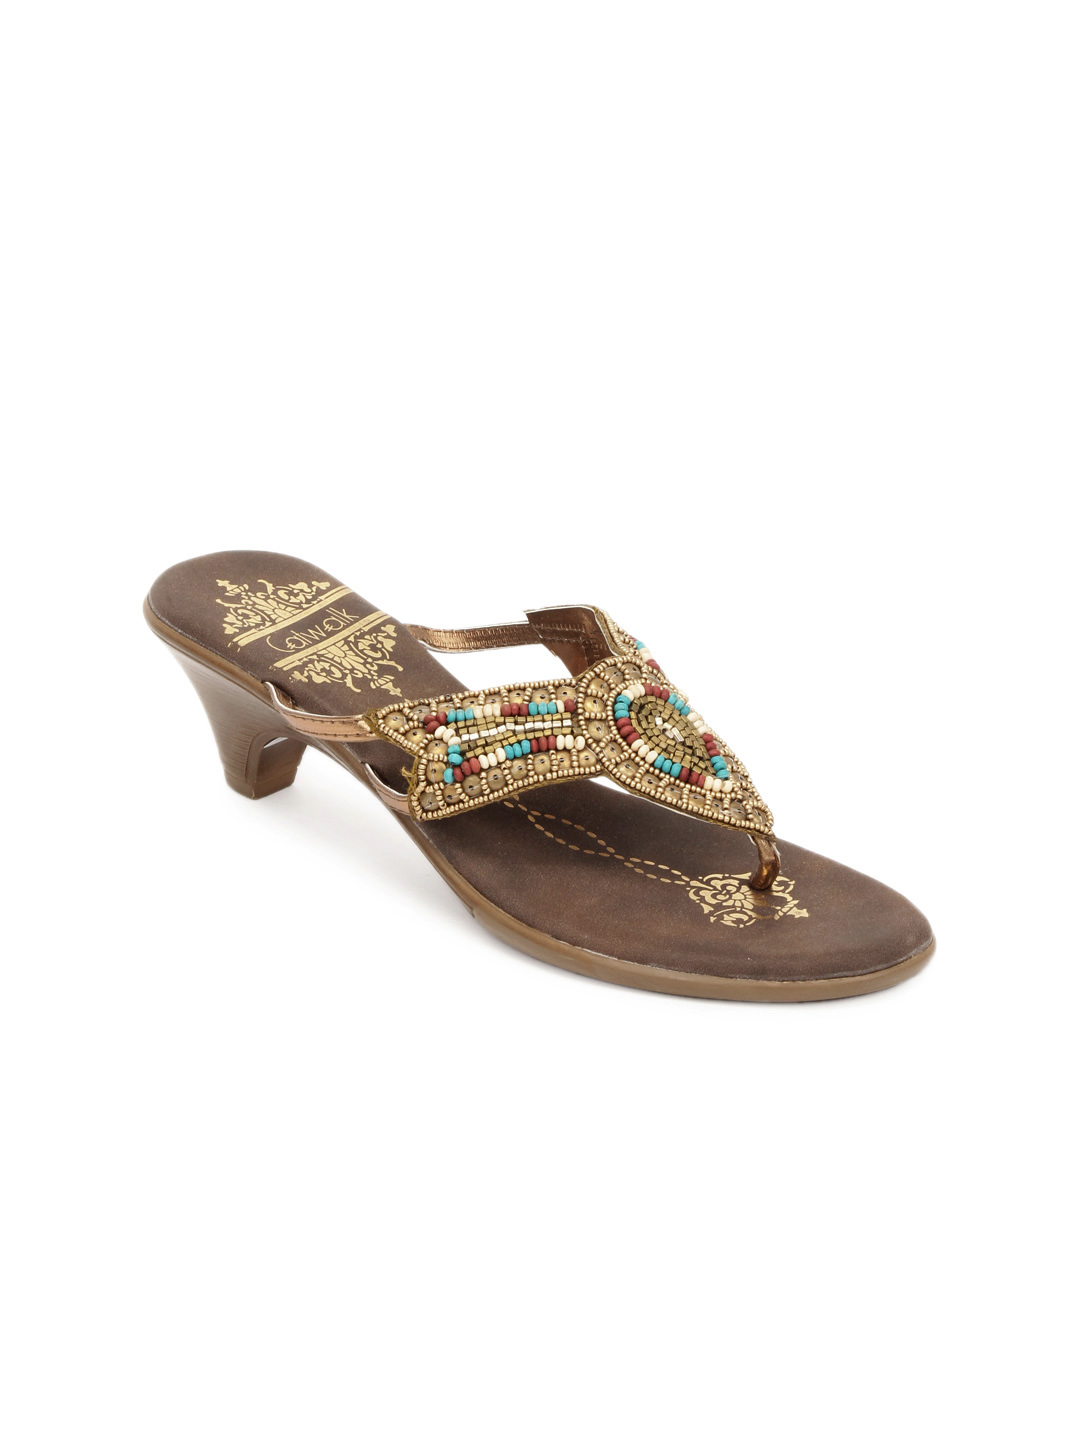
Catwalk Women Brown Heels
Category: Footwear / Shoes / Heels
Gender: Women
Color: Brown
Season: Winter 2015
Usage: Casual